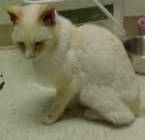
Label: cat